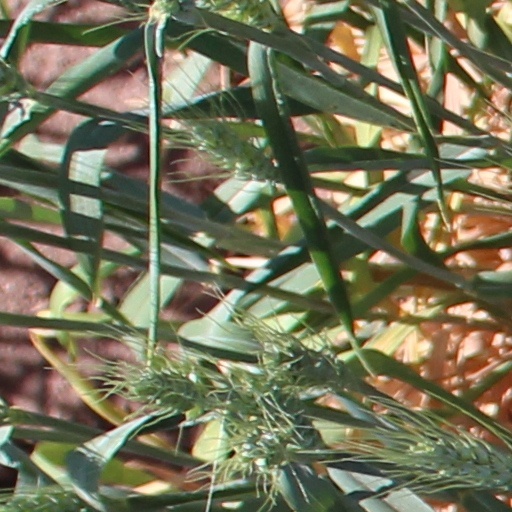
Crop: wheat